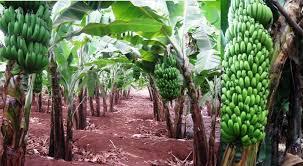
Hili ni shamba la ndizi. Mti wa kwanza ambao umetoa mgomba mkubwa wa ndizi.Ndizi hizi ni zenye rangi la kijani kibichi.